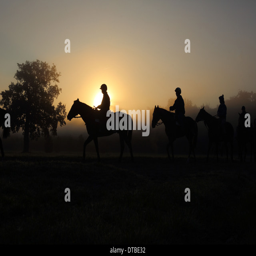
silhouette , horses and riders during a ride in the morning